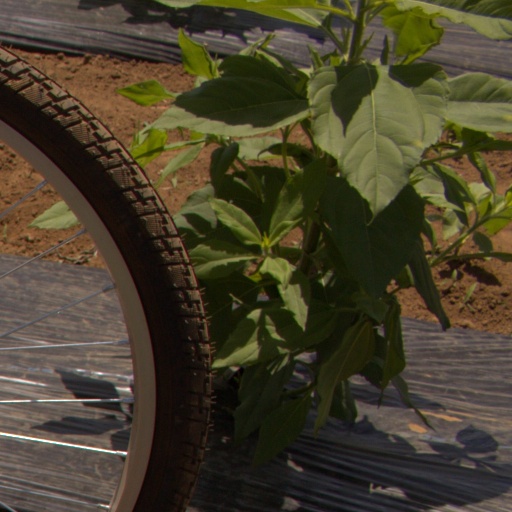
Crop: Jerusalem artichoke